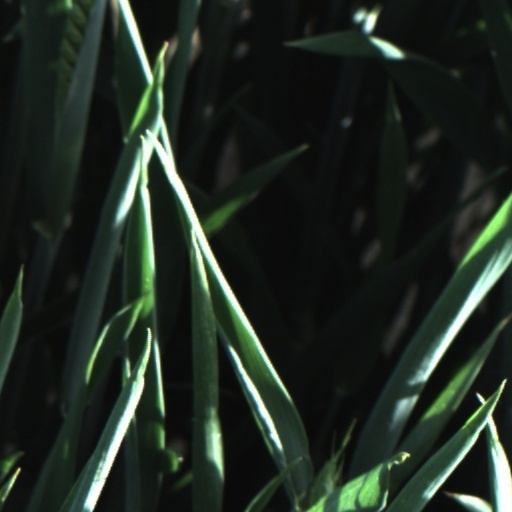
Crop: wheat